Gunniopsis quadrifida

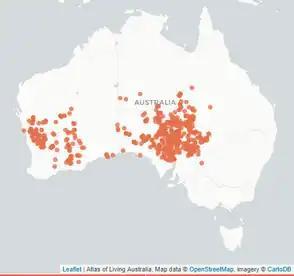
Map of recorded Sturt pigface distributions across Australia (905 on record)

The habitat includes the margins of salt lakes and clay pans with plants being seen to grow in sandy, clay or loamy soil conditions.